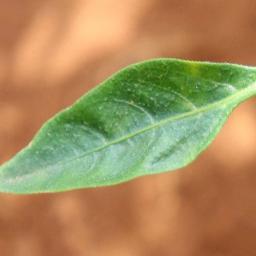
Label: healthy